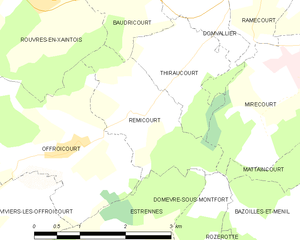
Carte des communes françaises Remicourt